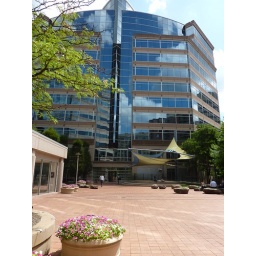
Pete's office building in Bethesda